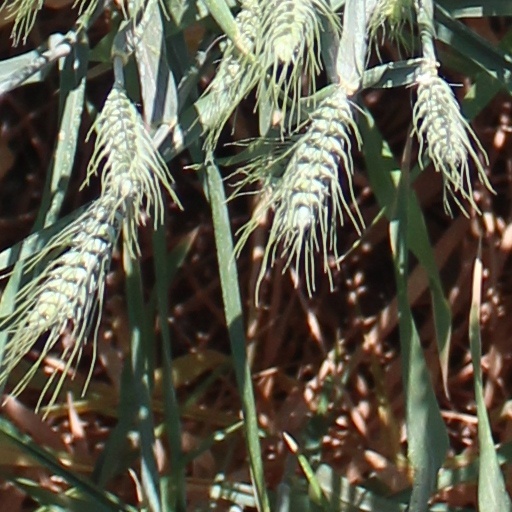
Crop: wheat